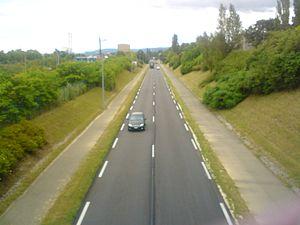
""Route douanière"" reliant Bâle (en Suisse) à l'EuroAirport (situé en France), tout en ayant aucune connexion avec une route française, malgré le fait que la route se situe sur ce dernier pays.
L'aéroport international de Bâle-Mulhouse-Fribourg ou EuroAirport est un aéroport international franco-suisse situé sur le territoire français entre Bâle, Mulhouse et Fribourg-en-Brisgau, à la frontière tripoint entre la France, la Suisse, et l'Allemagne. Son statut d'aéroport « binational » implique la présence d'une partie suisse et d'une partie française. Il s'agit du seul aéroport au monde à posséder ce statut. L'aéroport, son aérogare et ses pistes sont réparties entre les communes alsaciennes de Saint-Louis, Hésingue et Blotzheim.